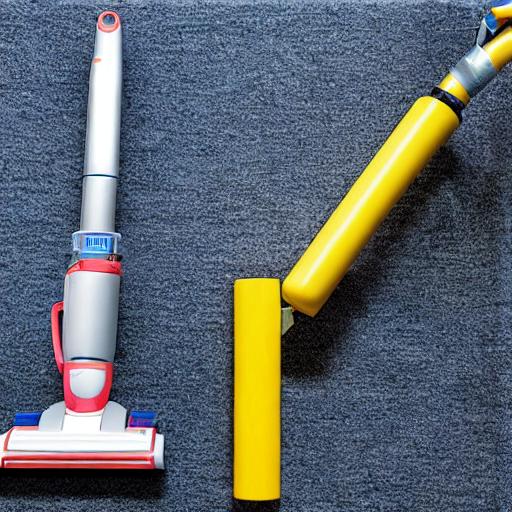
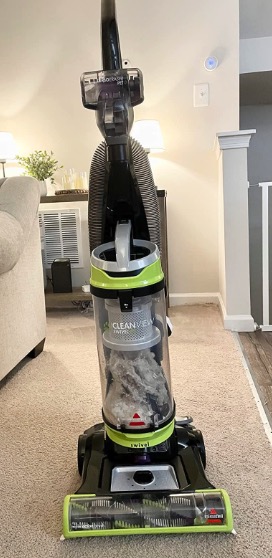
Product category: items_vacuum
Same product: no